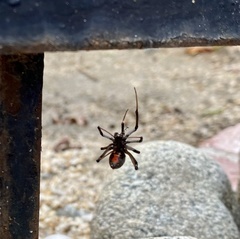
Species: Lactrodectus_hesperus